Nicklas Wiberg

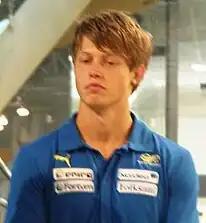
Nicklas Wiberg in 2009

Nicklas Robert Wiberg (born 16 April 1985) is a Swedish decathlete. His lifetime best and Swedish record of 8406 points was set at the 2009 World Championships, where he finished sixth. He won the 2003 European Junior Championships and three Swedish indoor titles (two in the heptathlon, one in a single event), but no Swedish championships outdoors.